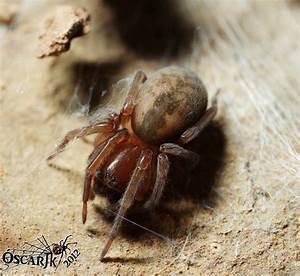
spider